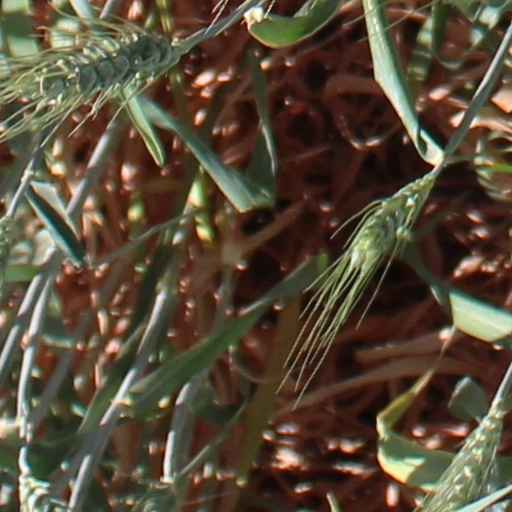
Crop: wheat